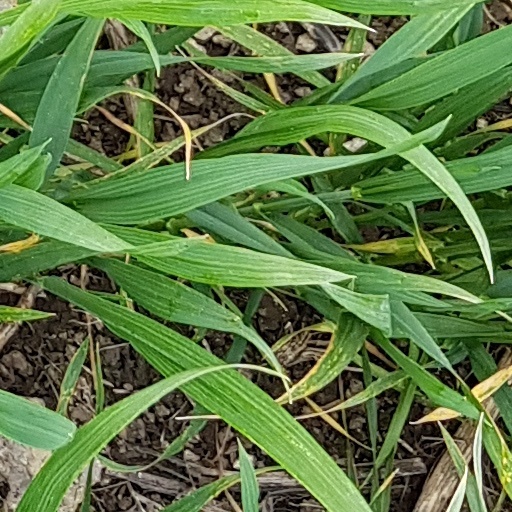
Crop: wheat